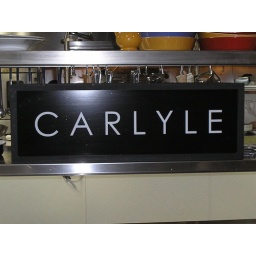
This is lit up when there are guests in the kitchen using the &amp;quot;barnwood' table